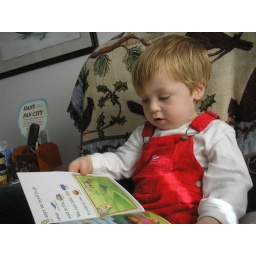
Cole reading a book at his grandparents' house near Charleston.